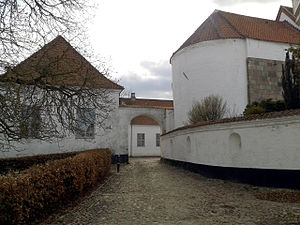
Ørslev Kloster
Ørslev Kloster set fra nord
Ørslev Kloster set fra nord
Ørslev Kloster ligger i Ørslevkloster Sogn, Skive Kommune, Fjends Herred og indtil 2007 i Viborg Amt.